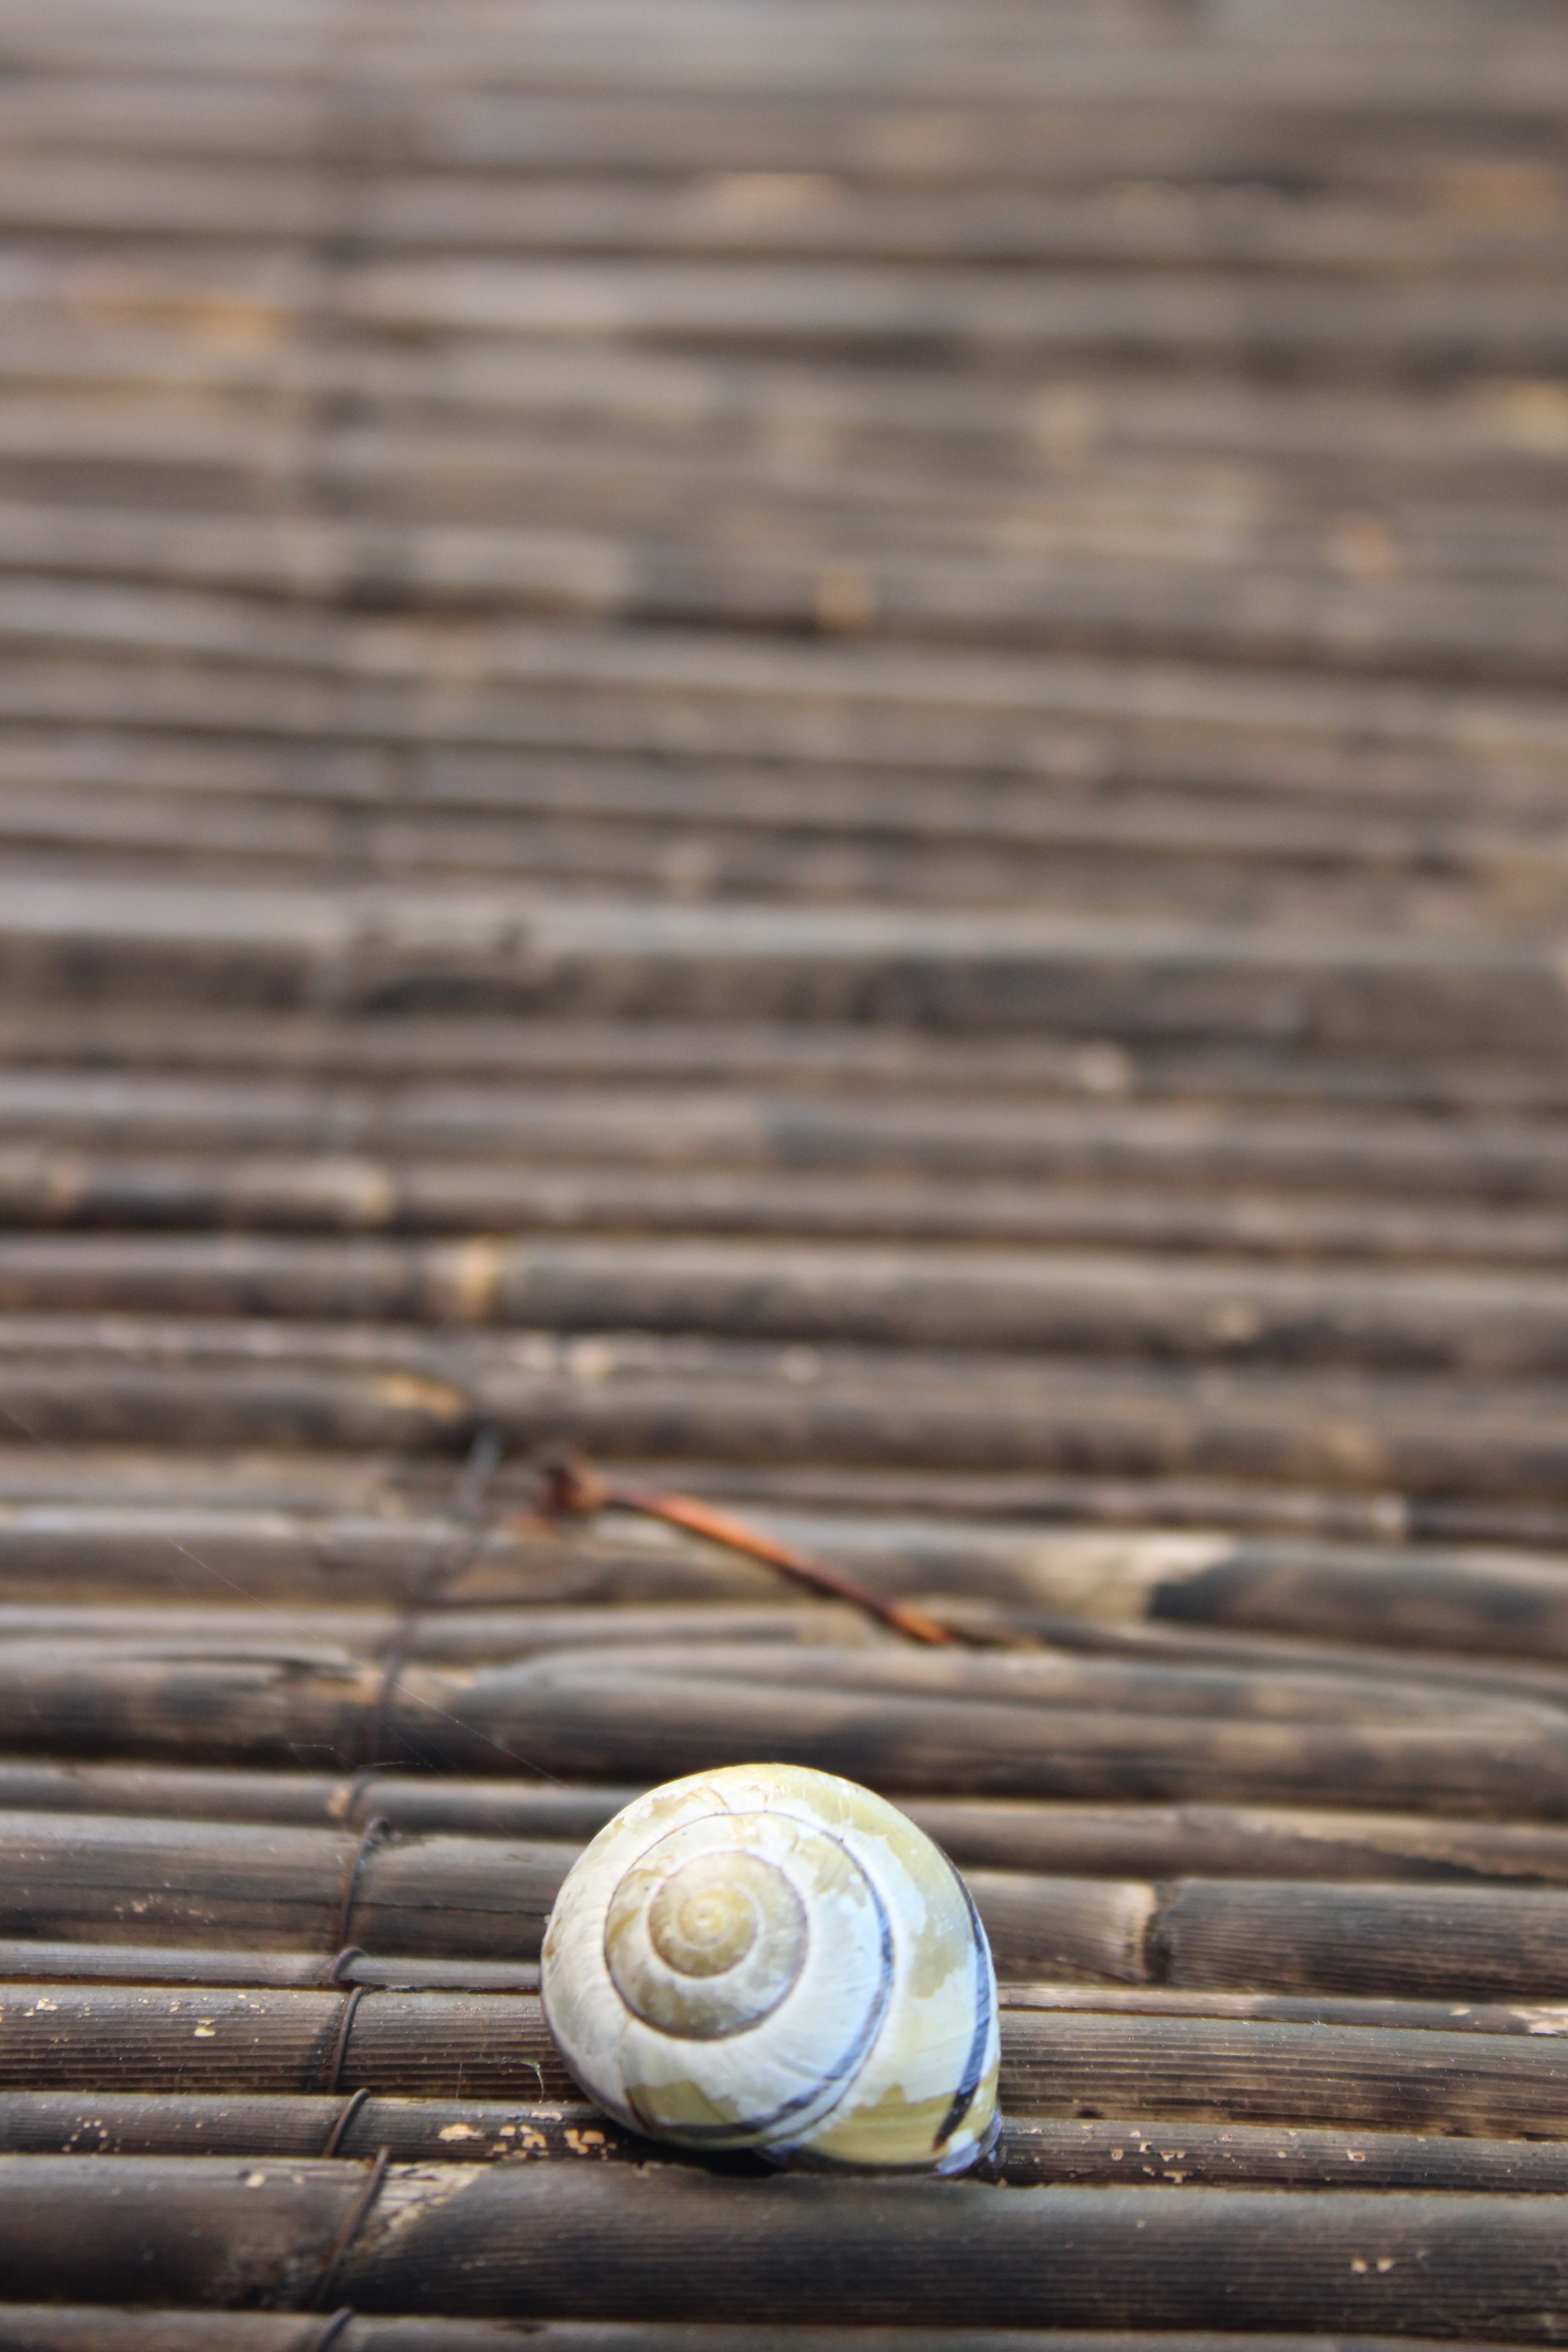
hand, nature, wood, leaf, brown, material, shell, close up, bamboo, macro photography